Wildwood Crest, New Jersey

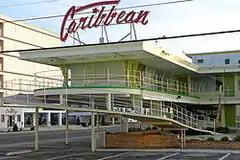
The Caribbean Motel, an architectural landmark of the "Doo Wop" era

The motels of Wildwood Crest are characterized by a distinctive "Doo Wop" or Googie style of architecture. Collectively, Wildwood and Wildwood Crest contain the nation's largest collection of mid-century "Doo Wop" resort architecture.